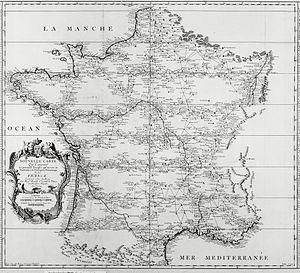
Nouvelle carte qui comprend les principaux triangles qui servent de fondement à la Description géométrique de la France
Cestas est une commune du Sud-Ouest de la France, située dans le département de la Gironde, en région Nouvelle-Aquitaine.
La carte de Cassini ou carte de l'Académie est la première carte topographique et géométrique établie à l'échelle du royaume de France dans son ensemble. Il serait plus approprié de parler de carte des Cassini, car elle a été dressée par la famille Cassini, principalement César-François Cassini et son fils Jean-Dominique Cassini au XVIIIᵉ siècle.
L’urbanisme désigne l'ensemble des sciences, des techniques et des arts relatifs à l'organisation et à l'aménagement des espaces urbains. Ce projet peut être sous-tendu par une volonté d'assurer le bien-être de l'homme et d'améliorer les rapports sociaux en préservant l'environnement. Les professionnels qui exercent ce métier sont des urbanistes.